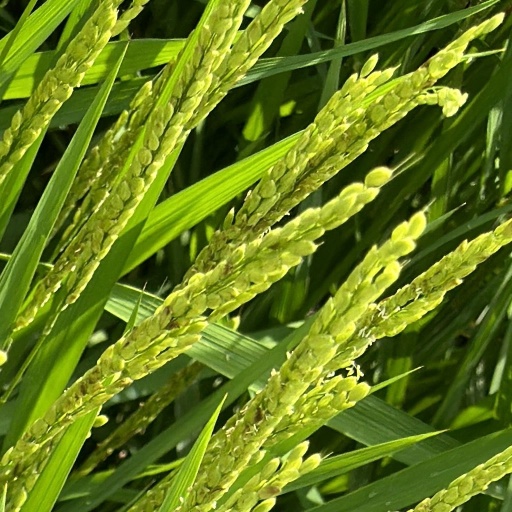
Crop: rice